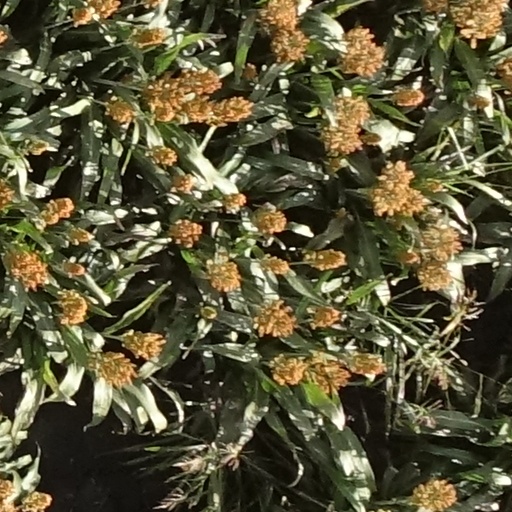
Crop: sorghum